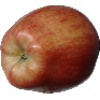
Label: Apple Red 1